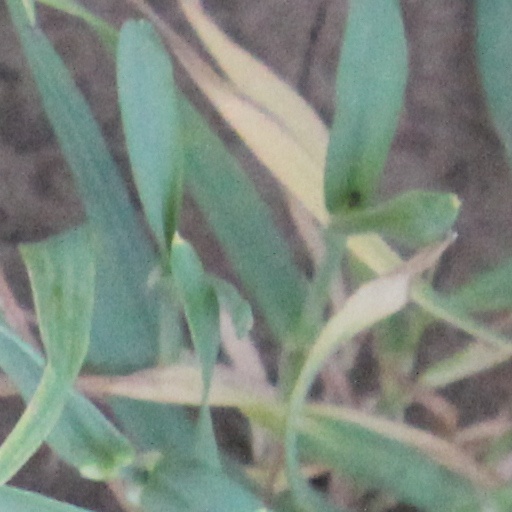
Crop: wheat